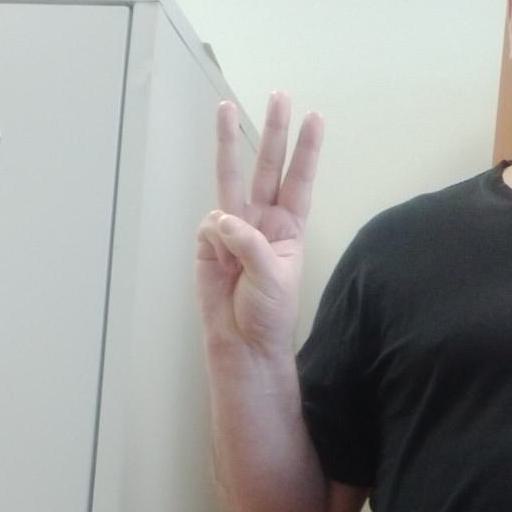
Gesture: three